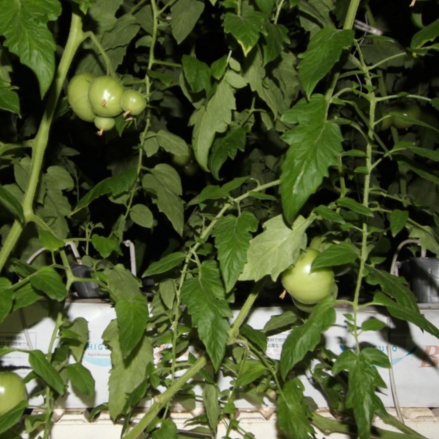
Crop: tomato